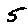
Label: 5